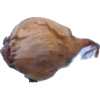
Label: onion